English overseas possessions

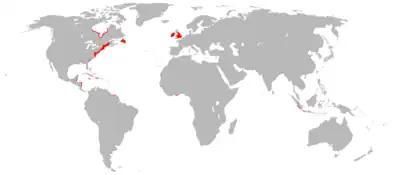

The English overseas possessions comprised a variety of overseas territories that were colonised, conquered, or otherwise acquired by the Kingdom of England before 1707. (In 1707 the Acts of Union made England part of the Kingdom of Great Britain. See British Empire.)